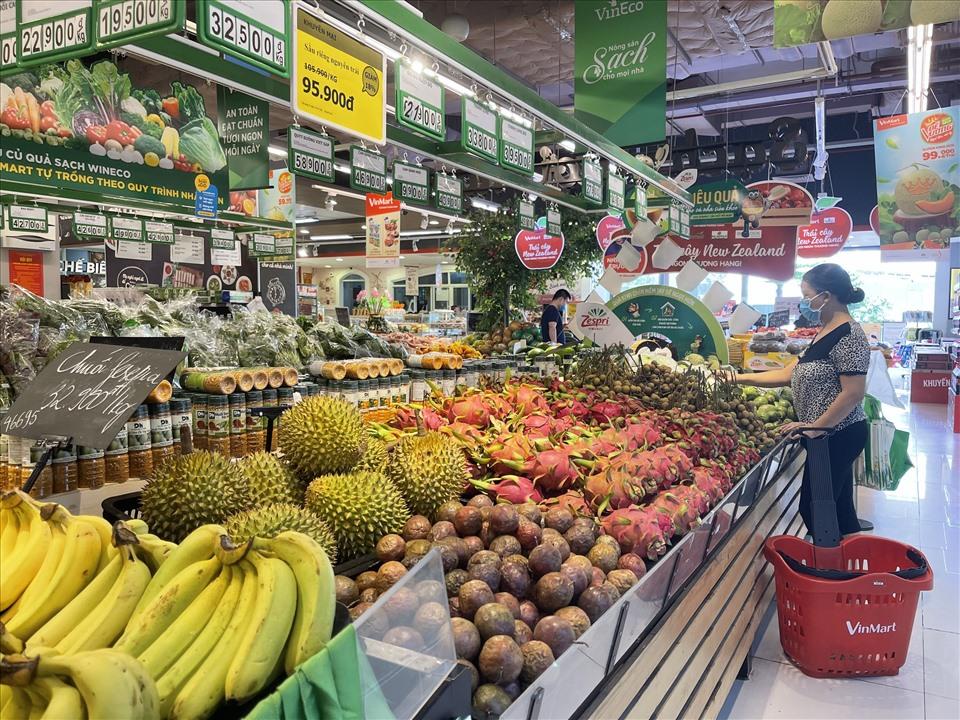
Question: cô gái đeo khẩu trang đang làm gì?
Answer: cô gái đeo khẩu trang đang lựa trái cây